Hugo Jüngst

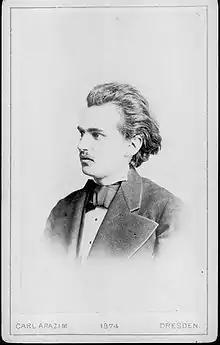
Hugo Richard Jüngst.

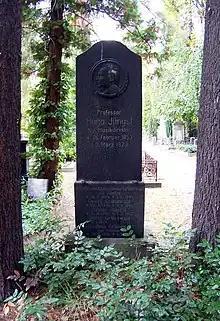
His grave at Johannisfriedhof, Dresden

Hugo Richard Jüngst (26 February 1853 – 3 March 1923) was a German composer and choir director. He wrote over 300 pieces, mainly for male choirs.